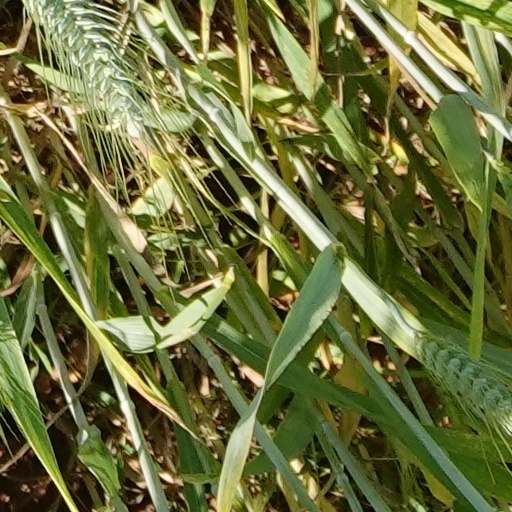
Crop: wheat